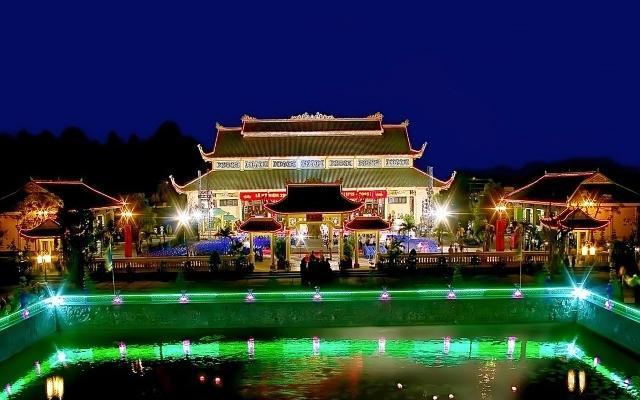
quang cảnh này được ghi nhận ở phía trước một cung điện